Kepler-11e

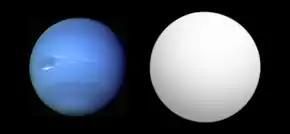
Size comparison of Kepler-11e (gray) with Neptune.

Kepler-11e is an exoplanet (extrasolar planet) discovered in the orbit of the sunlike star Kepler-11. It is the fourth of six planets around Kepler-11 discovered by NASA's Kepler space telescope. Kepler-11e was found by using the transit method, in which the dimming effect that a planet causes as it crosses in front of its star is measured. Kepler-11e is most likely a gas giant like Neptune, having a density that is less than that of Saturn, the least dense planet in the Solar System. Its low density can probably be attributed to a large hydrogen and helium atmosphere. Kepler-11e has a mass eight times of Earth's mass and a radius 4.5 times that of Earth. The planet orbits its star every 31 days in an ellipse that would fit within the orbit of Mercury. Kepler-11e was announced on February 2, 2011 with its five sister planets after it was confirmed by several observatories.